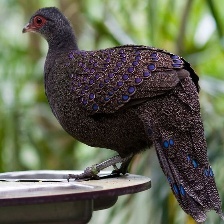
Species: BORNEAN PHEASANT
Scientific name: POLYPLECTRON SCHLEIERMACHERI